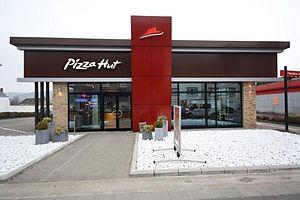
Pizza Hut de Beggen, élu plus beau restaurant Piza Hut d'Europe après sa rénovation en 2008.
Pizza Hut, Inc. est une chaîne de restauration rapide en franchise dont le siège social est situé dans la région de Dallas au Texas. Elle est spécialisée dans les pizzas, mais ses menus comprennent également des salades, des desserts et des plats cuisinés à base de pâtes.